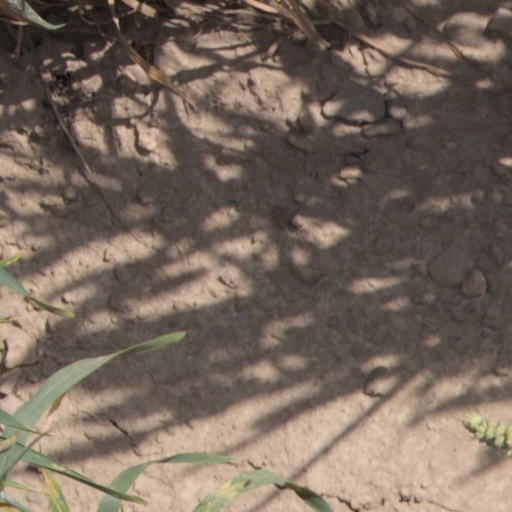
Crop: wheat